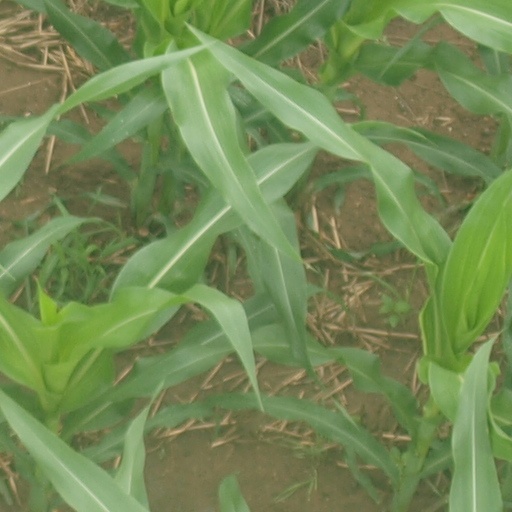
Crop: maize; corn